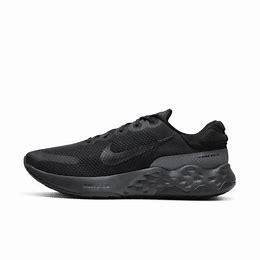
Brand: Nike
Model: Renew Ride 3